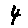
Label: 4